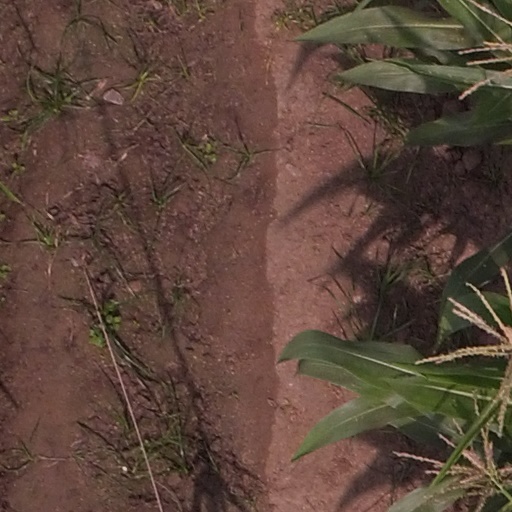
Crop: maize; corn